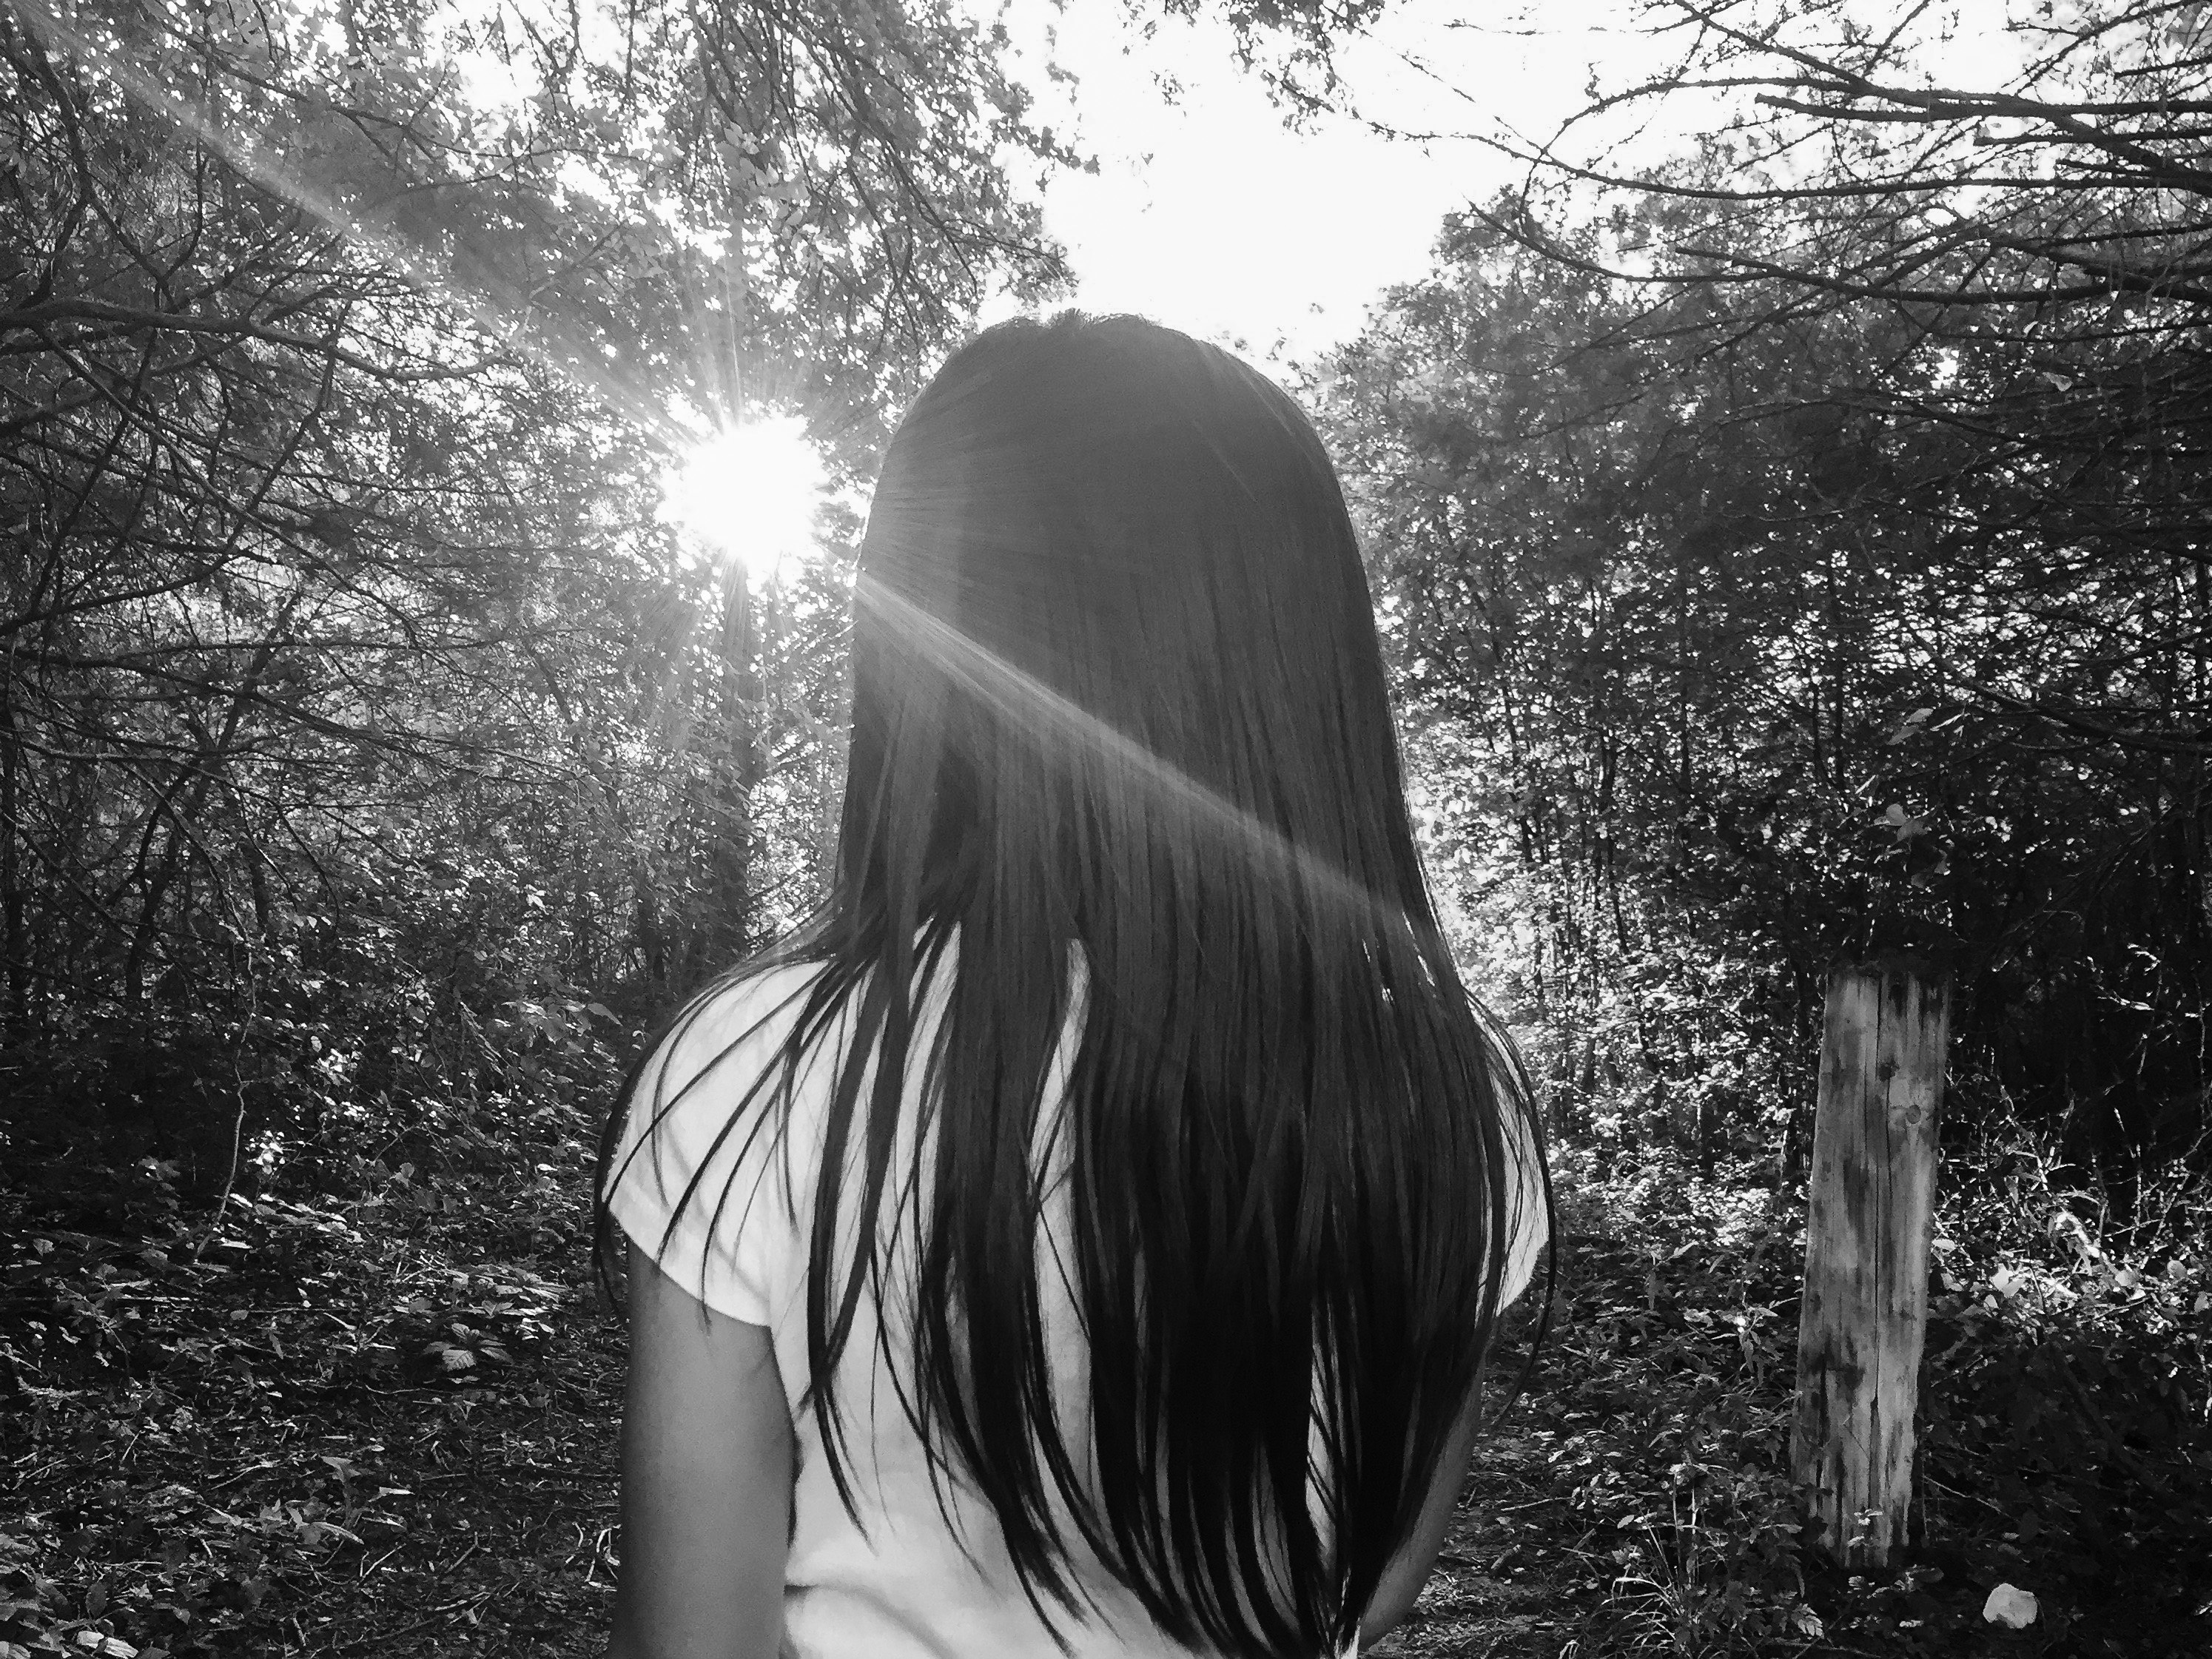
forest, black and white, white, photography, sunlight, darkness, black, monochrome, photograph, beauty, emotion, interaction, monochrome photography